John W. Birks

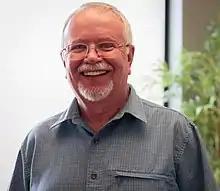
Birks in 2014

John W. Birks (born 10 December 1946, in Vinita, Oklahoma, USA) is an American atmospheric chemist and entrepreneur who is best known for co-discovery with Paul Crutzen of the potential atmospheric effects of nuclear war known as nuclear winter. His most recent awards include the 2019 Haagen-Smit Clean Air Award for his contributions to atmospheric chemistry and the 2022 Future of Life Award for discovery of the nuclear winter effect.